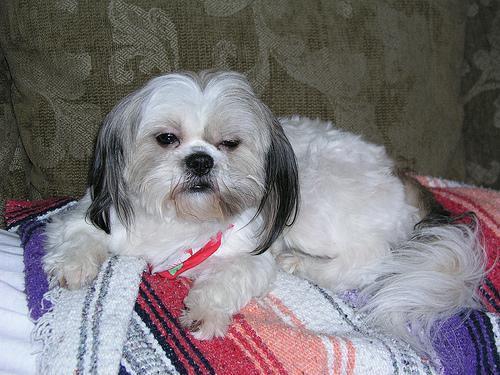
Shih-Tzu